Sky position (RA, Dec in degrees): 148.959, 1.031
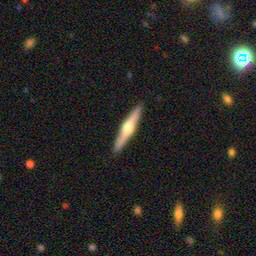
Galaxy morphology: Edge-on Galaxies with Bulge